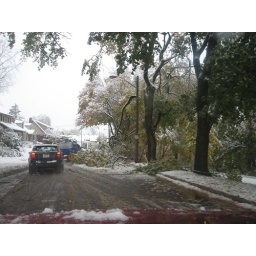
The Snow in London overnight took down trees and power lines, wrecking cars and fences